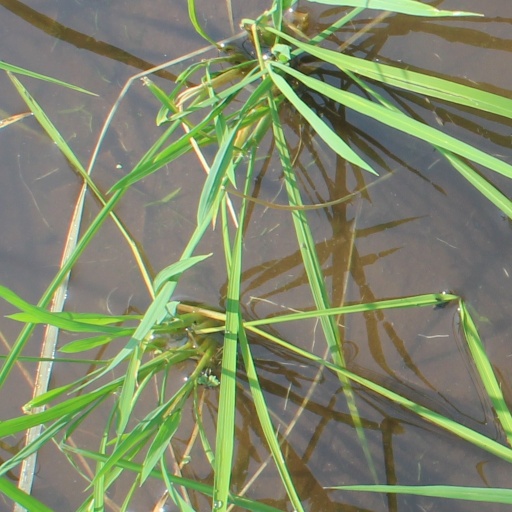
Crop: rice